Our Lady of the Gate of Dawn

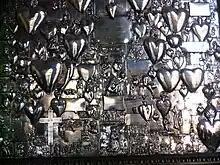
Detail of votive offerings

The legend tells that in 1702, when Vilnius was captured by the Swedish army during the Great Northern War, "Our Lady of the Gate of Dawn" came to her people's rescue. At dawn, the heavy iron city gates fell, crushing and killing four Swedish soldiers. After this, the Polish–Lithuanian Commonwealth Army successfully counter-attacked near the gate.